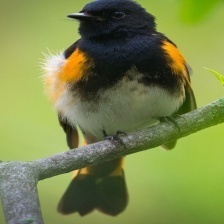
Species: AMERICAN REDSTART
Scientific name: SETOPHAGA RUTICILLA